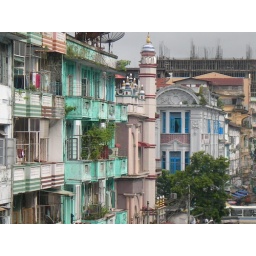
a view of buildings in bo sun pat road